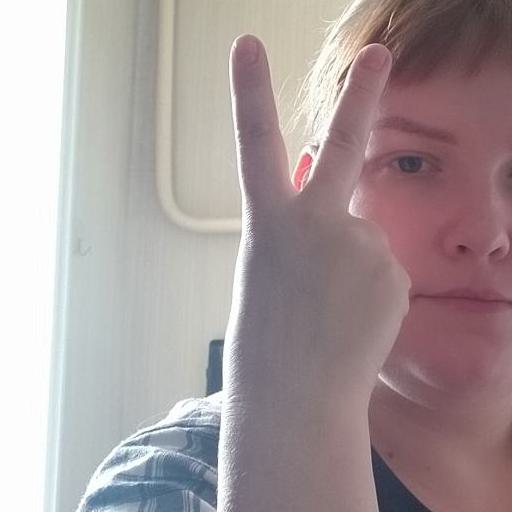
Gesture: peace_inverted